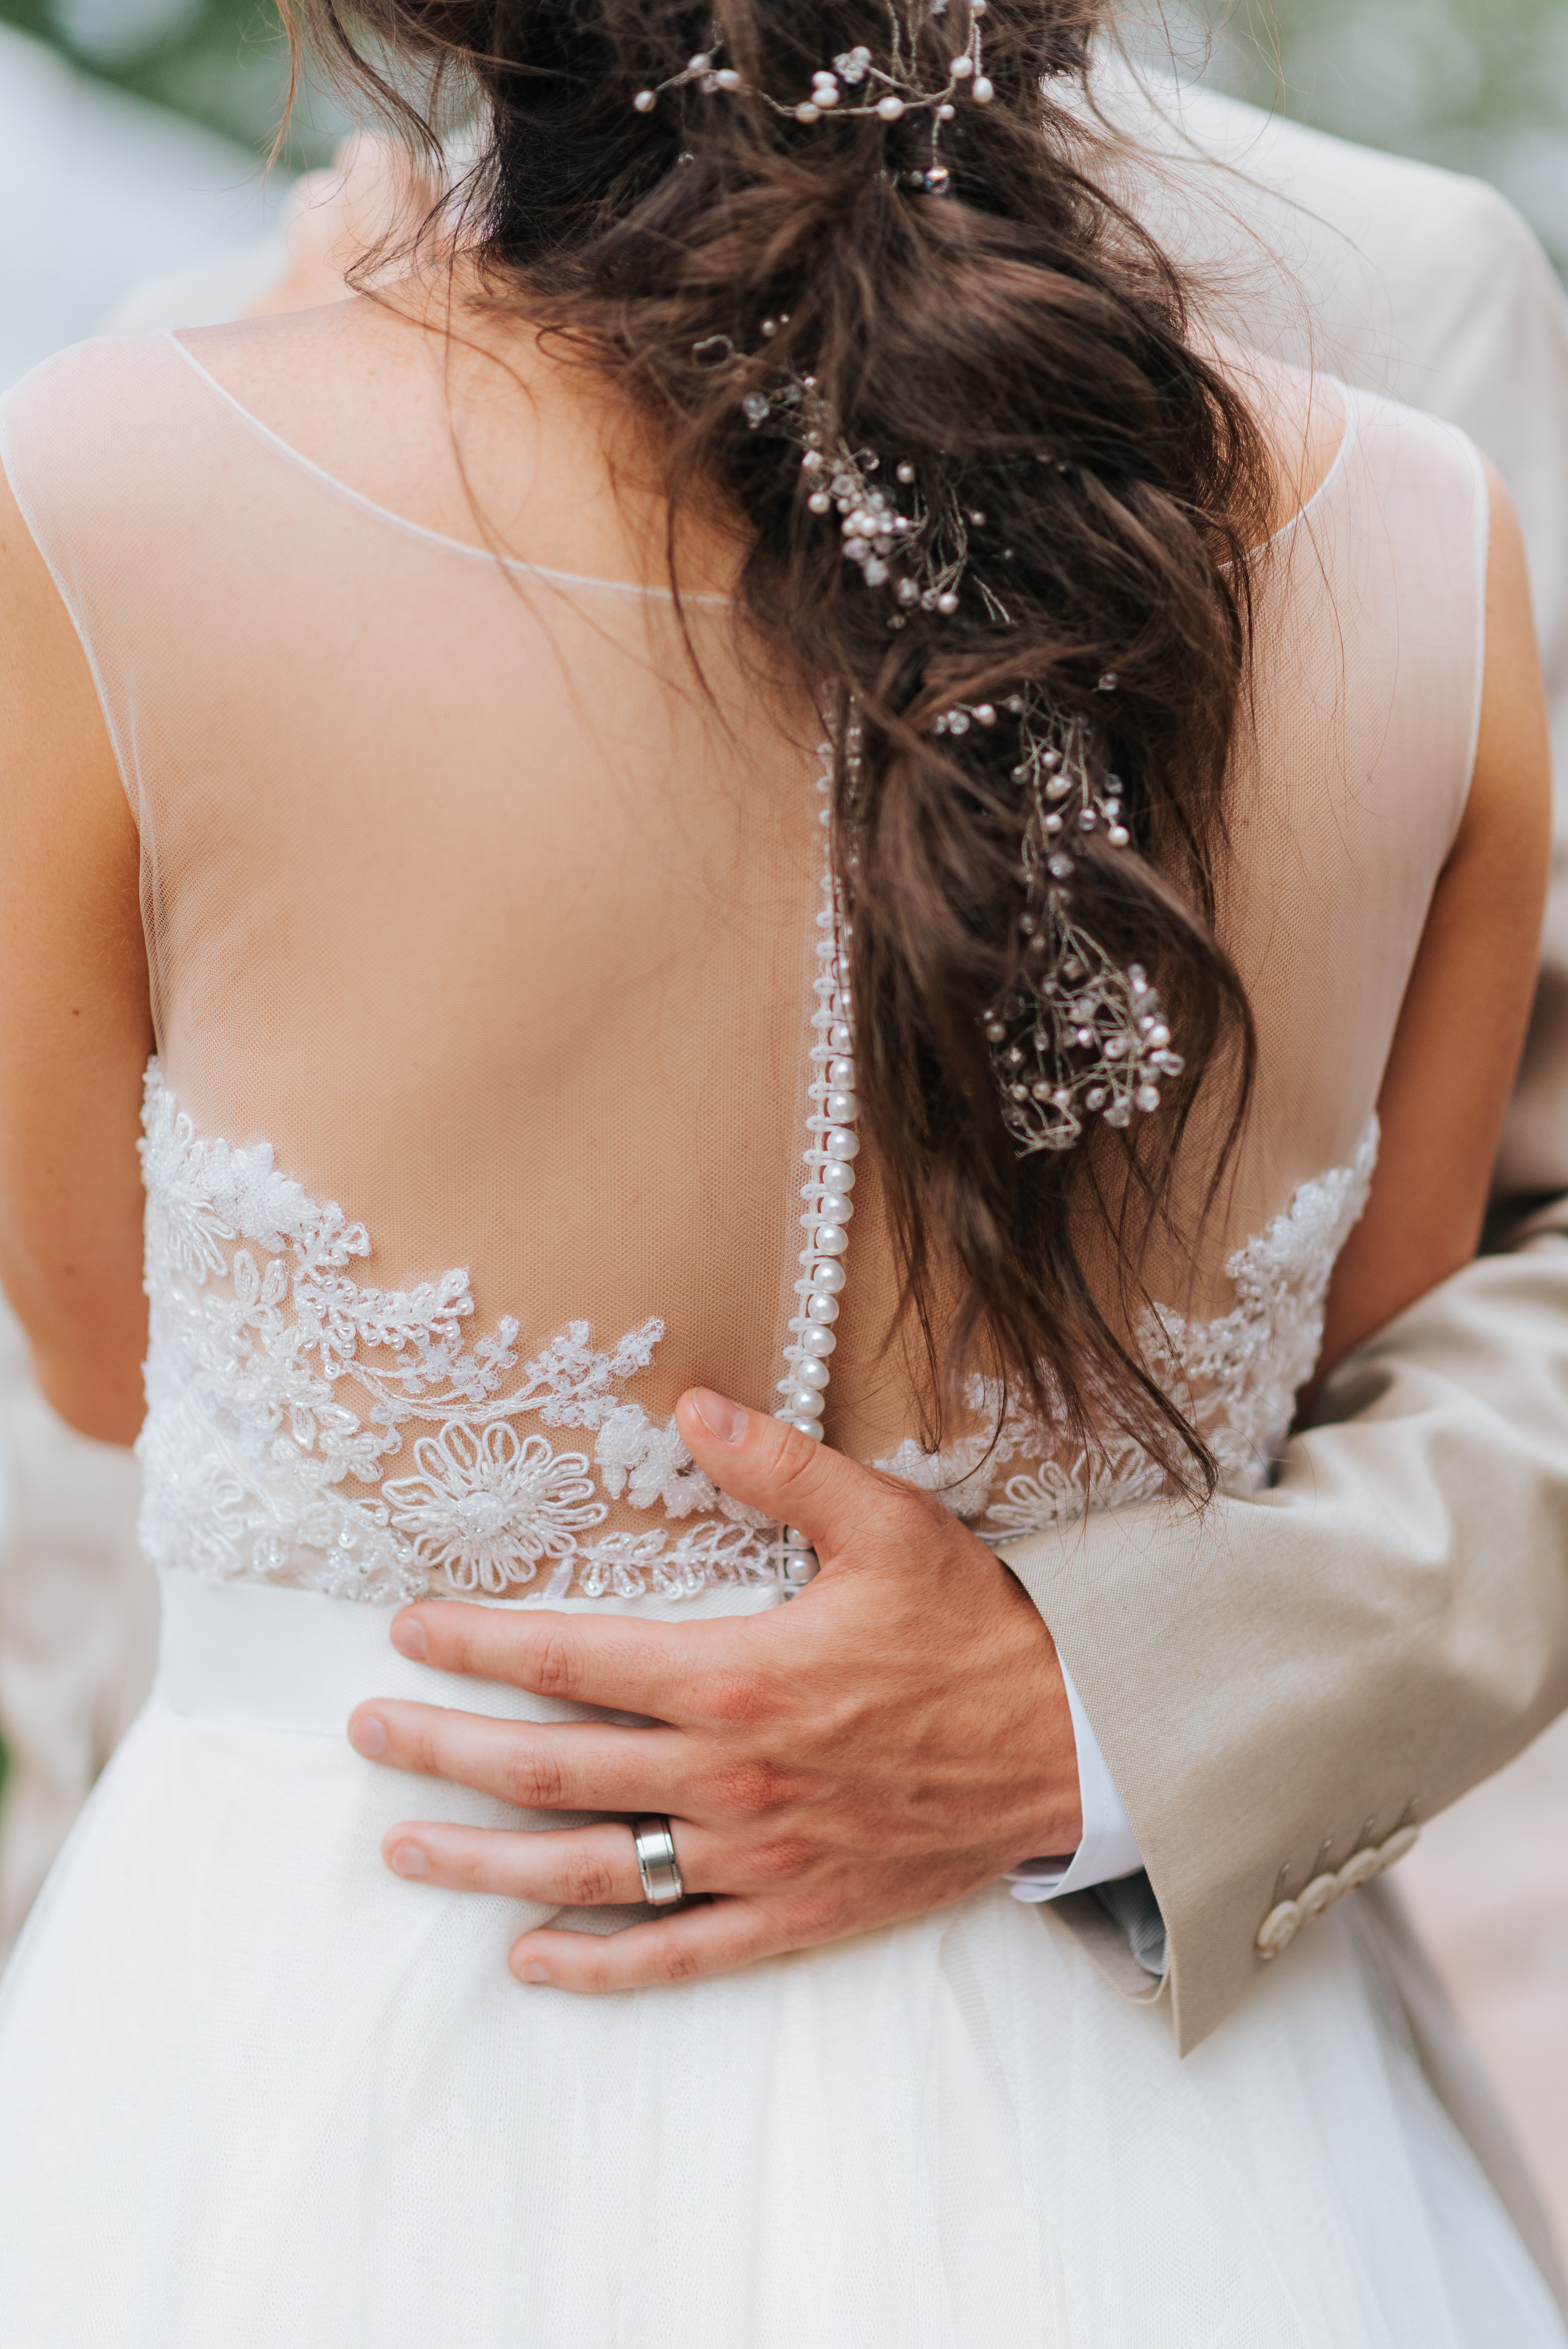
woman, hair, lace, fashion, clothing, wedding, wedding dress, bride, hairstyle, ceremony, dress, gown, veil, bridal, photo shoot, fashion accessory, bridal clothing